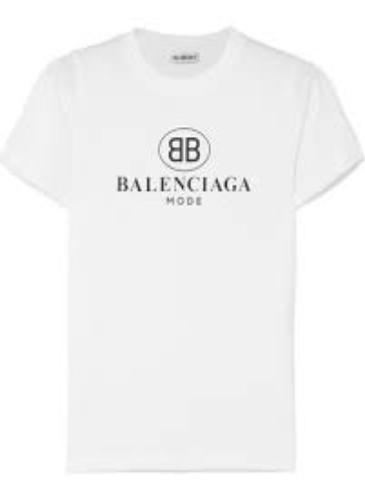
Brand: Balenciaga
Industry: Clothes